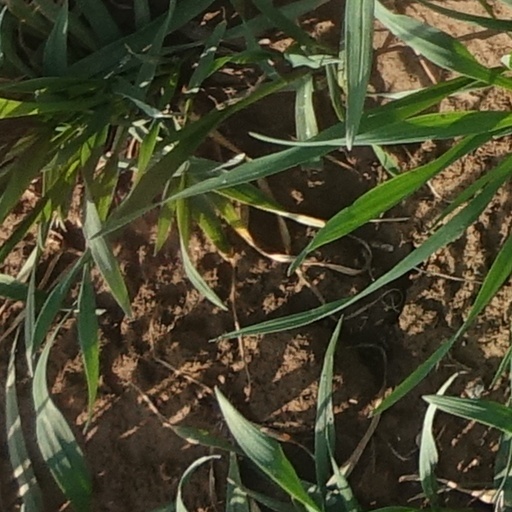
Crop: wheat